CityLife (Milan)

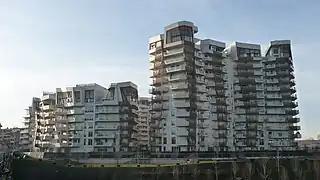
Libeskind Residences

At the end of July 2014 Generali Group reached an agreement with Allianz to become the sole owner of CityLife, through the acquisition of the remaining 33% of the company that manages CityLife. At the same time, Allianz will acquire Il Dritto and part of the residential district within the area. CityLife has also reached a binding agreement with the financial institutions financing the project to redefine some terms and conditions of the original deal.